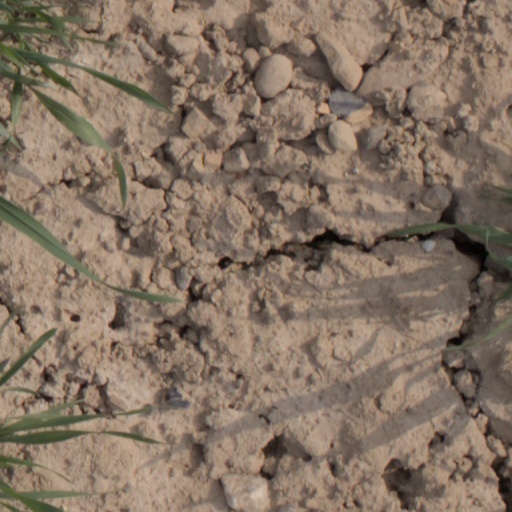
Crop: wheat